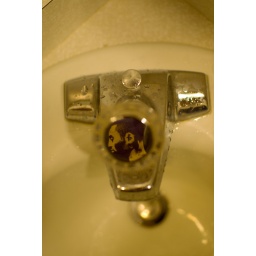
A Kobe Logo on my T-shirt was reflected by the mirror plane on the faucet, wonderful moment